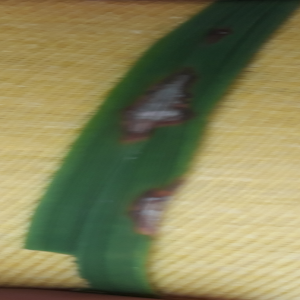
Disease: Blast